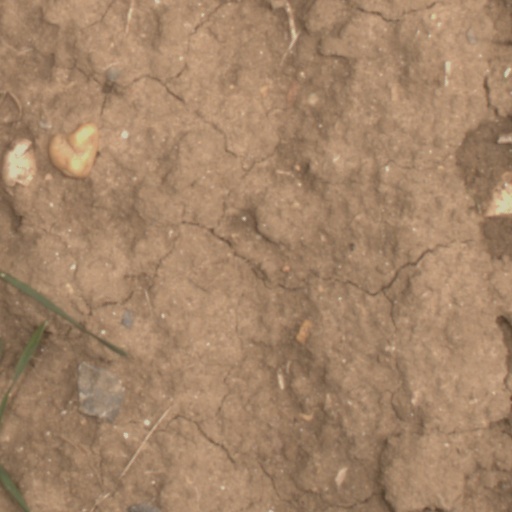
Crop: wheat